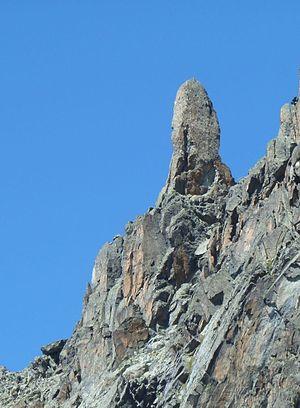
le Doigt d'Assaly
Le Grand Assaly, ou pointe du Petit, est un sommet des Alpes grées culminant à 3 173 m d'altitude à la frontière franco-italienne, entre la Savoie et la Vallée d'Aoste.